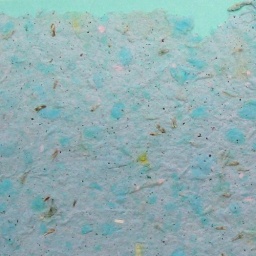
recycled handmade paper - heavy bits of bright blue pulp in a baby blue and speckled pink matrix